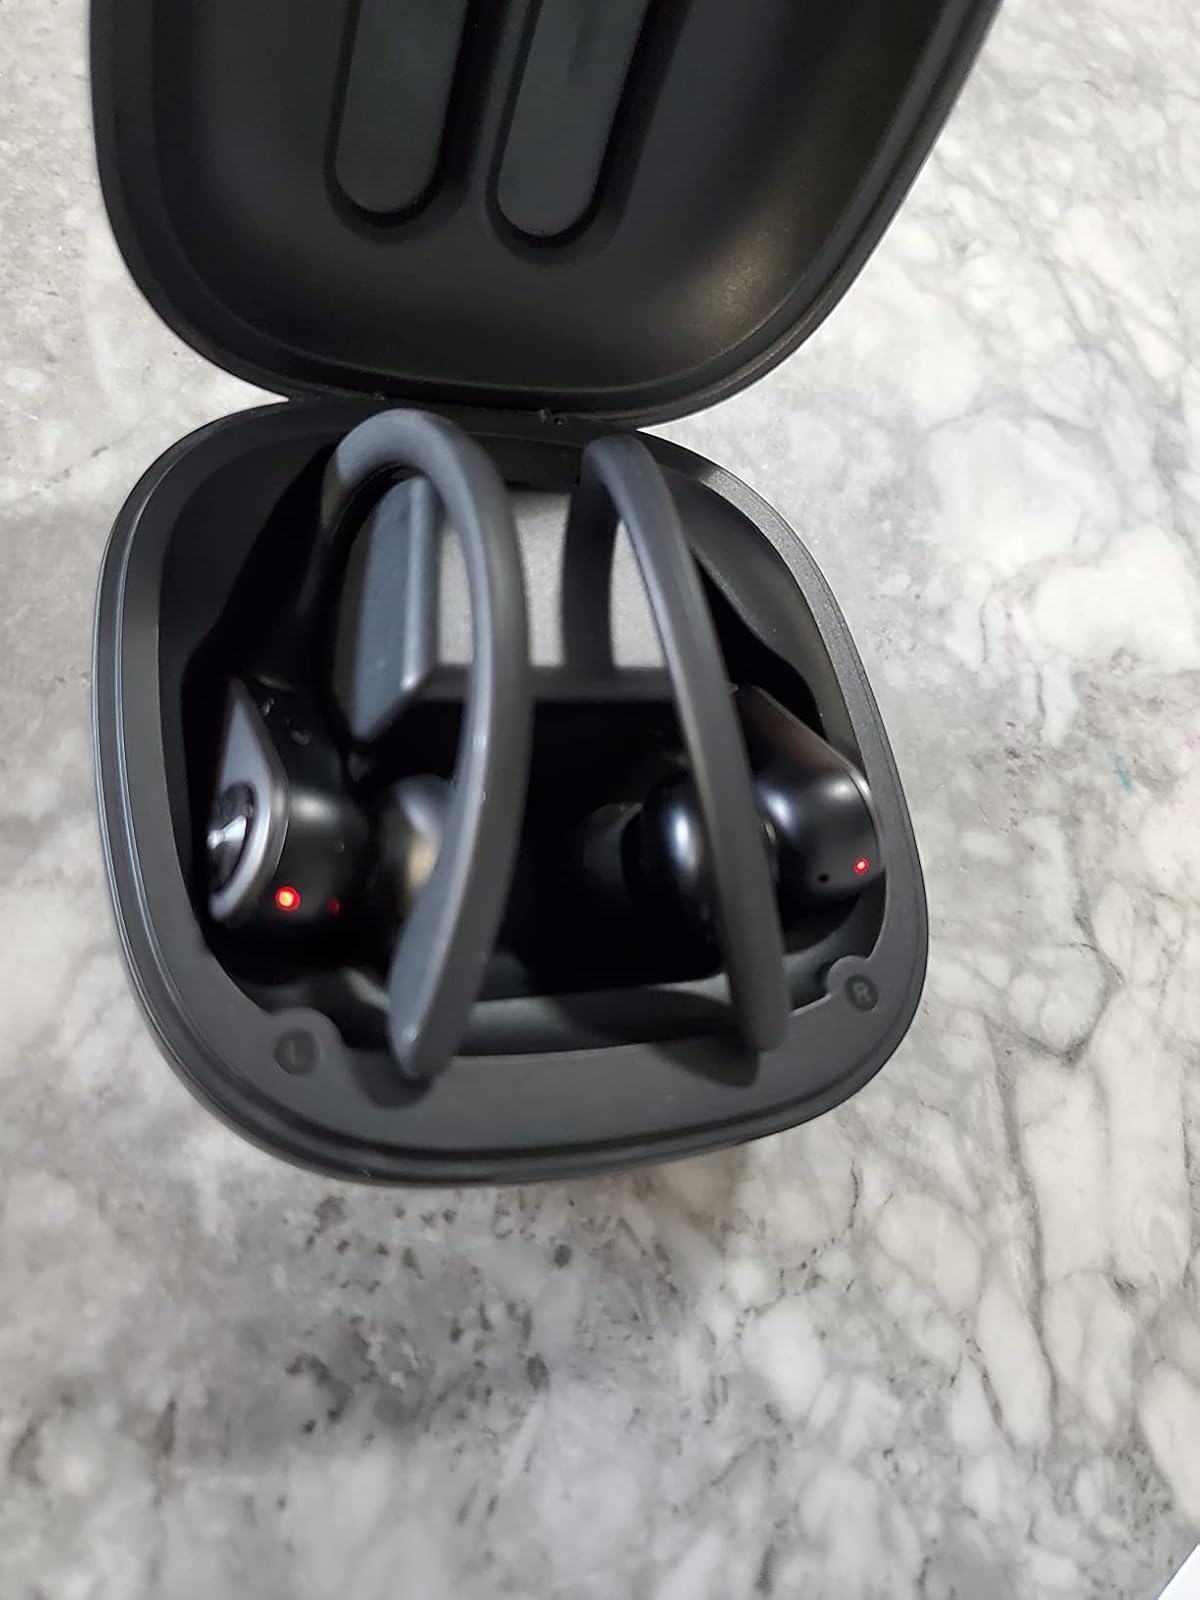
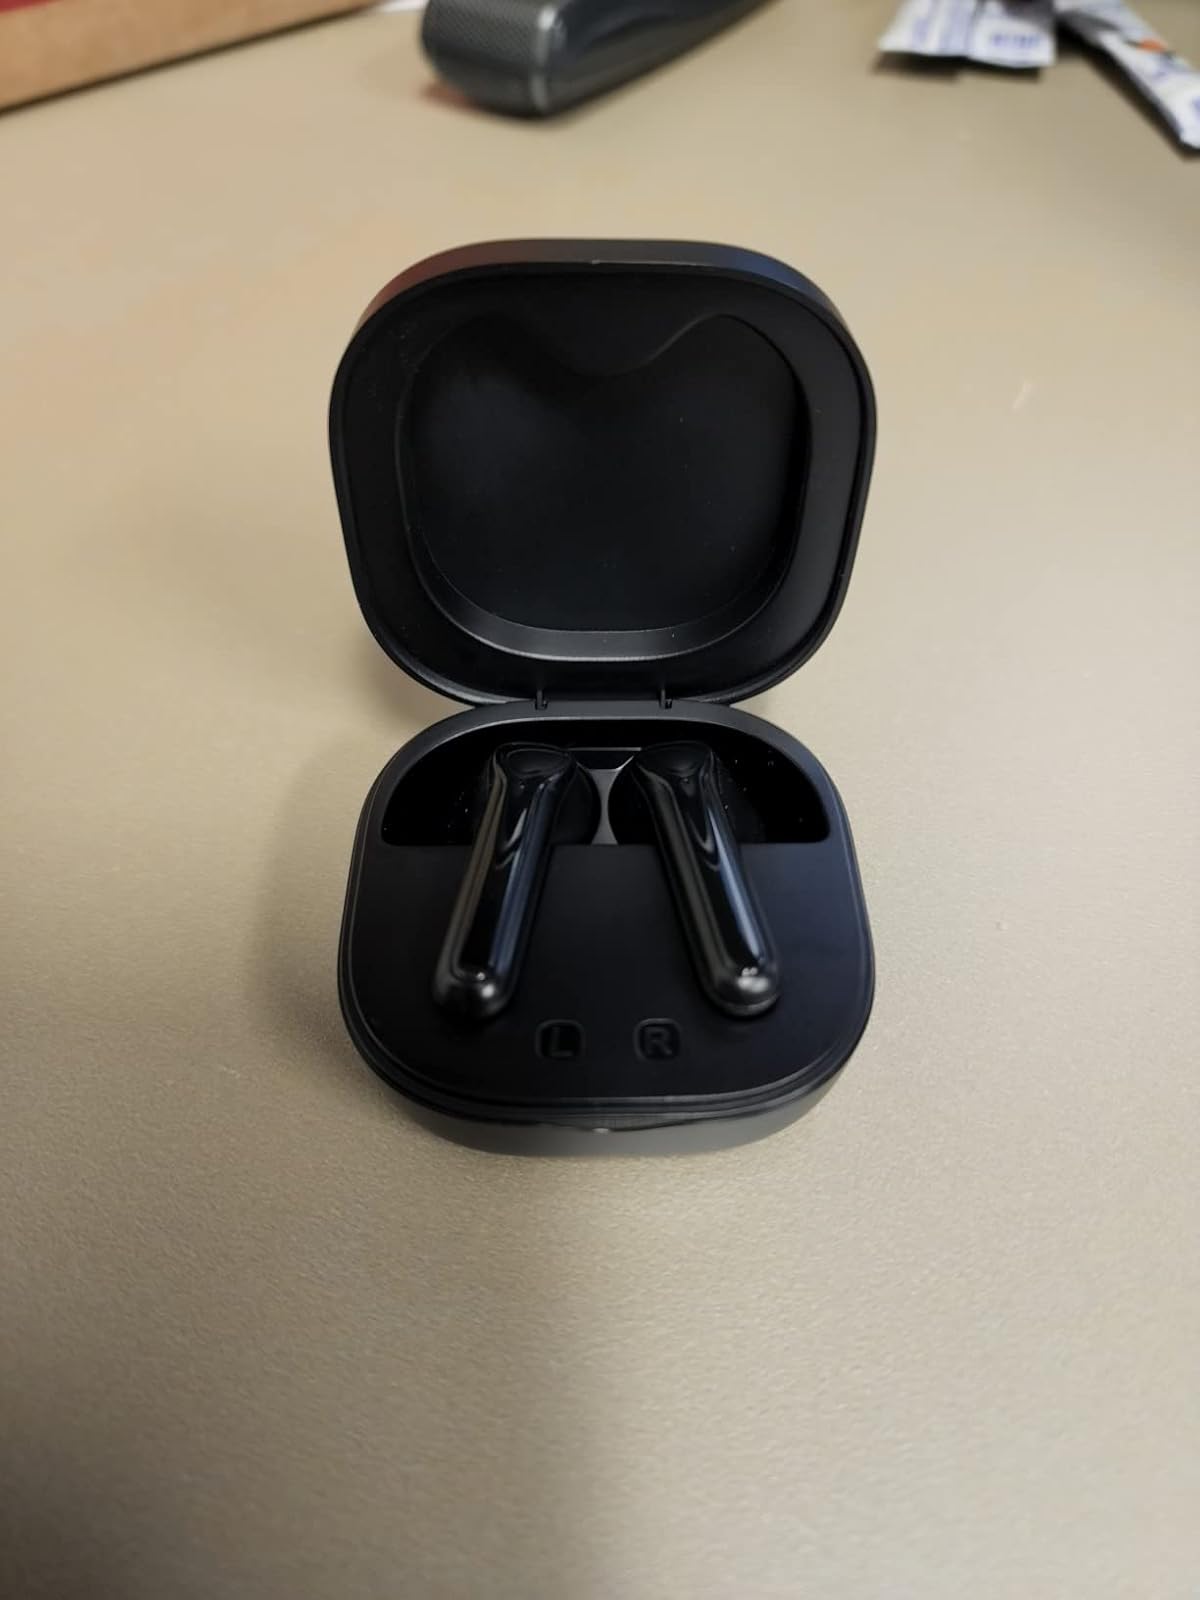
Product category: earbuds
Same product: no